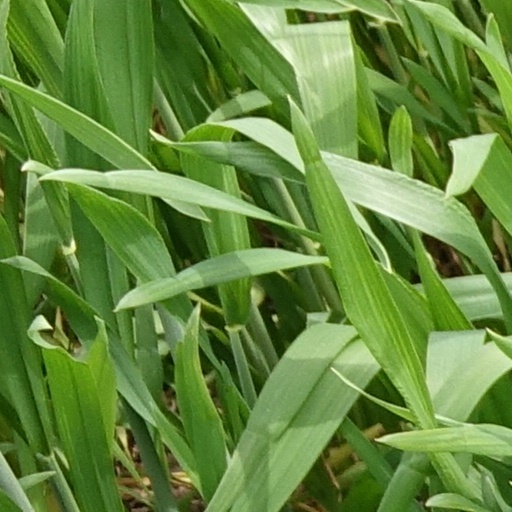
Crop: wheat